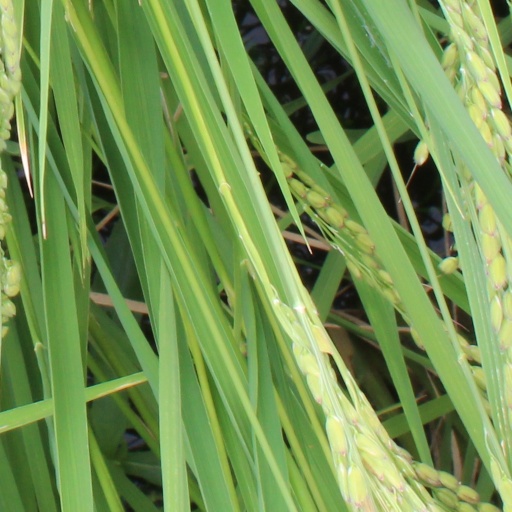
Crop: rice